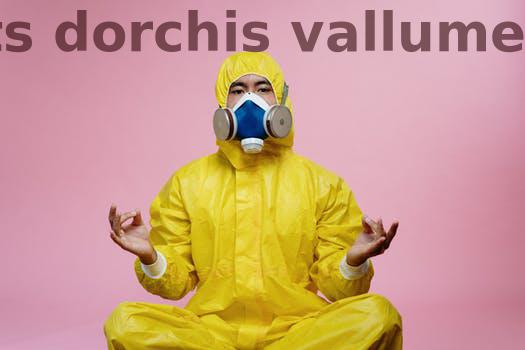
Label: Watermark